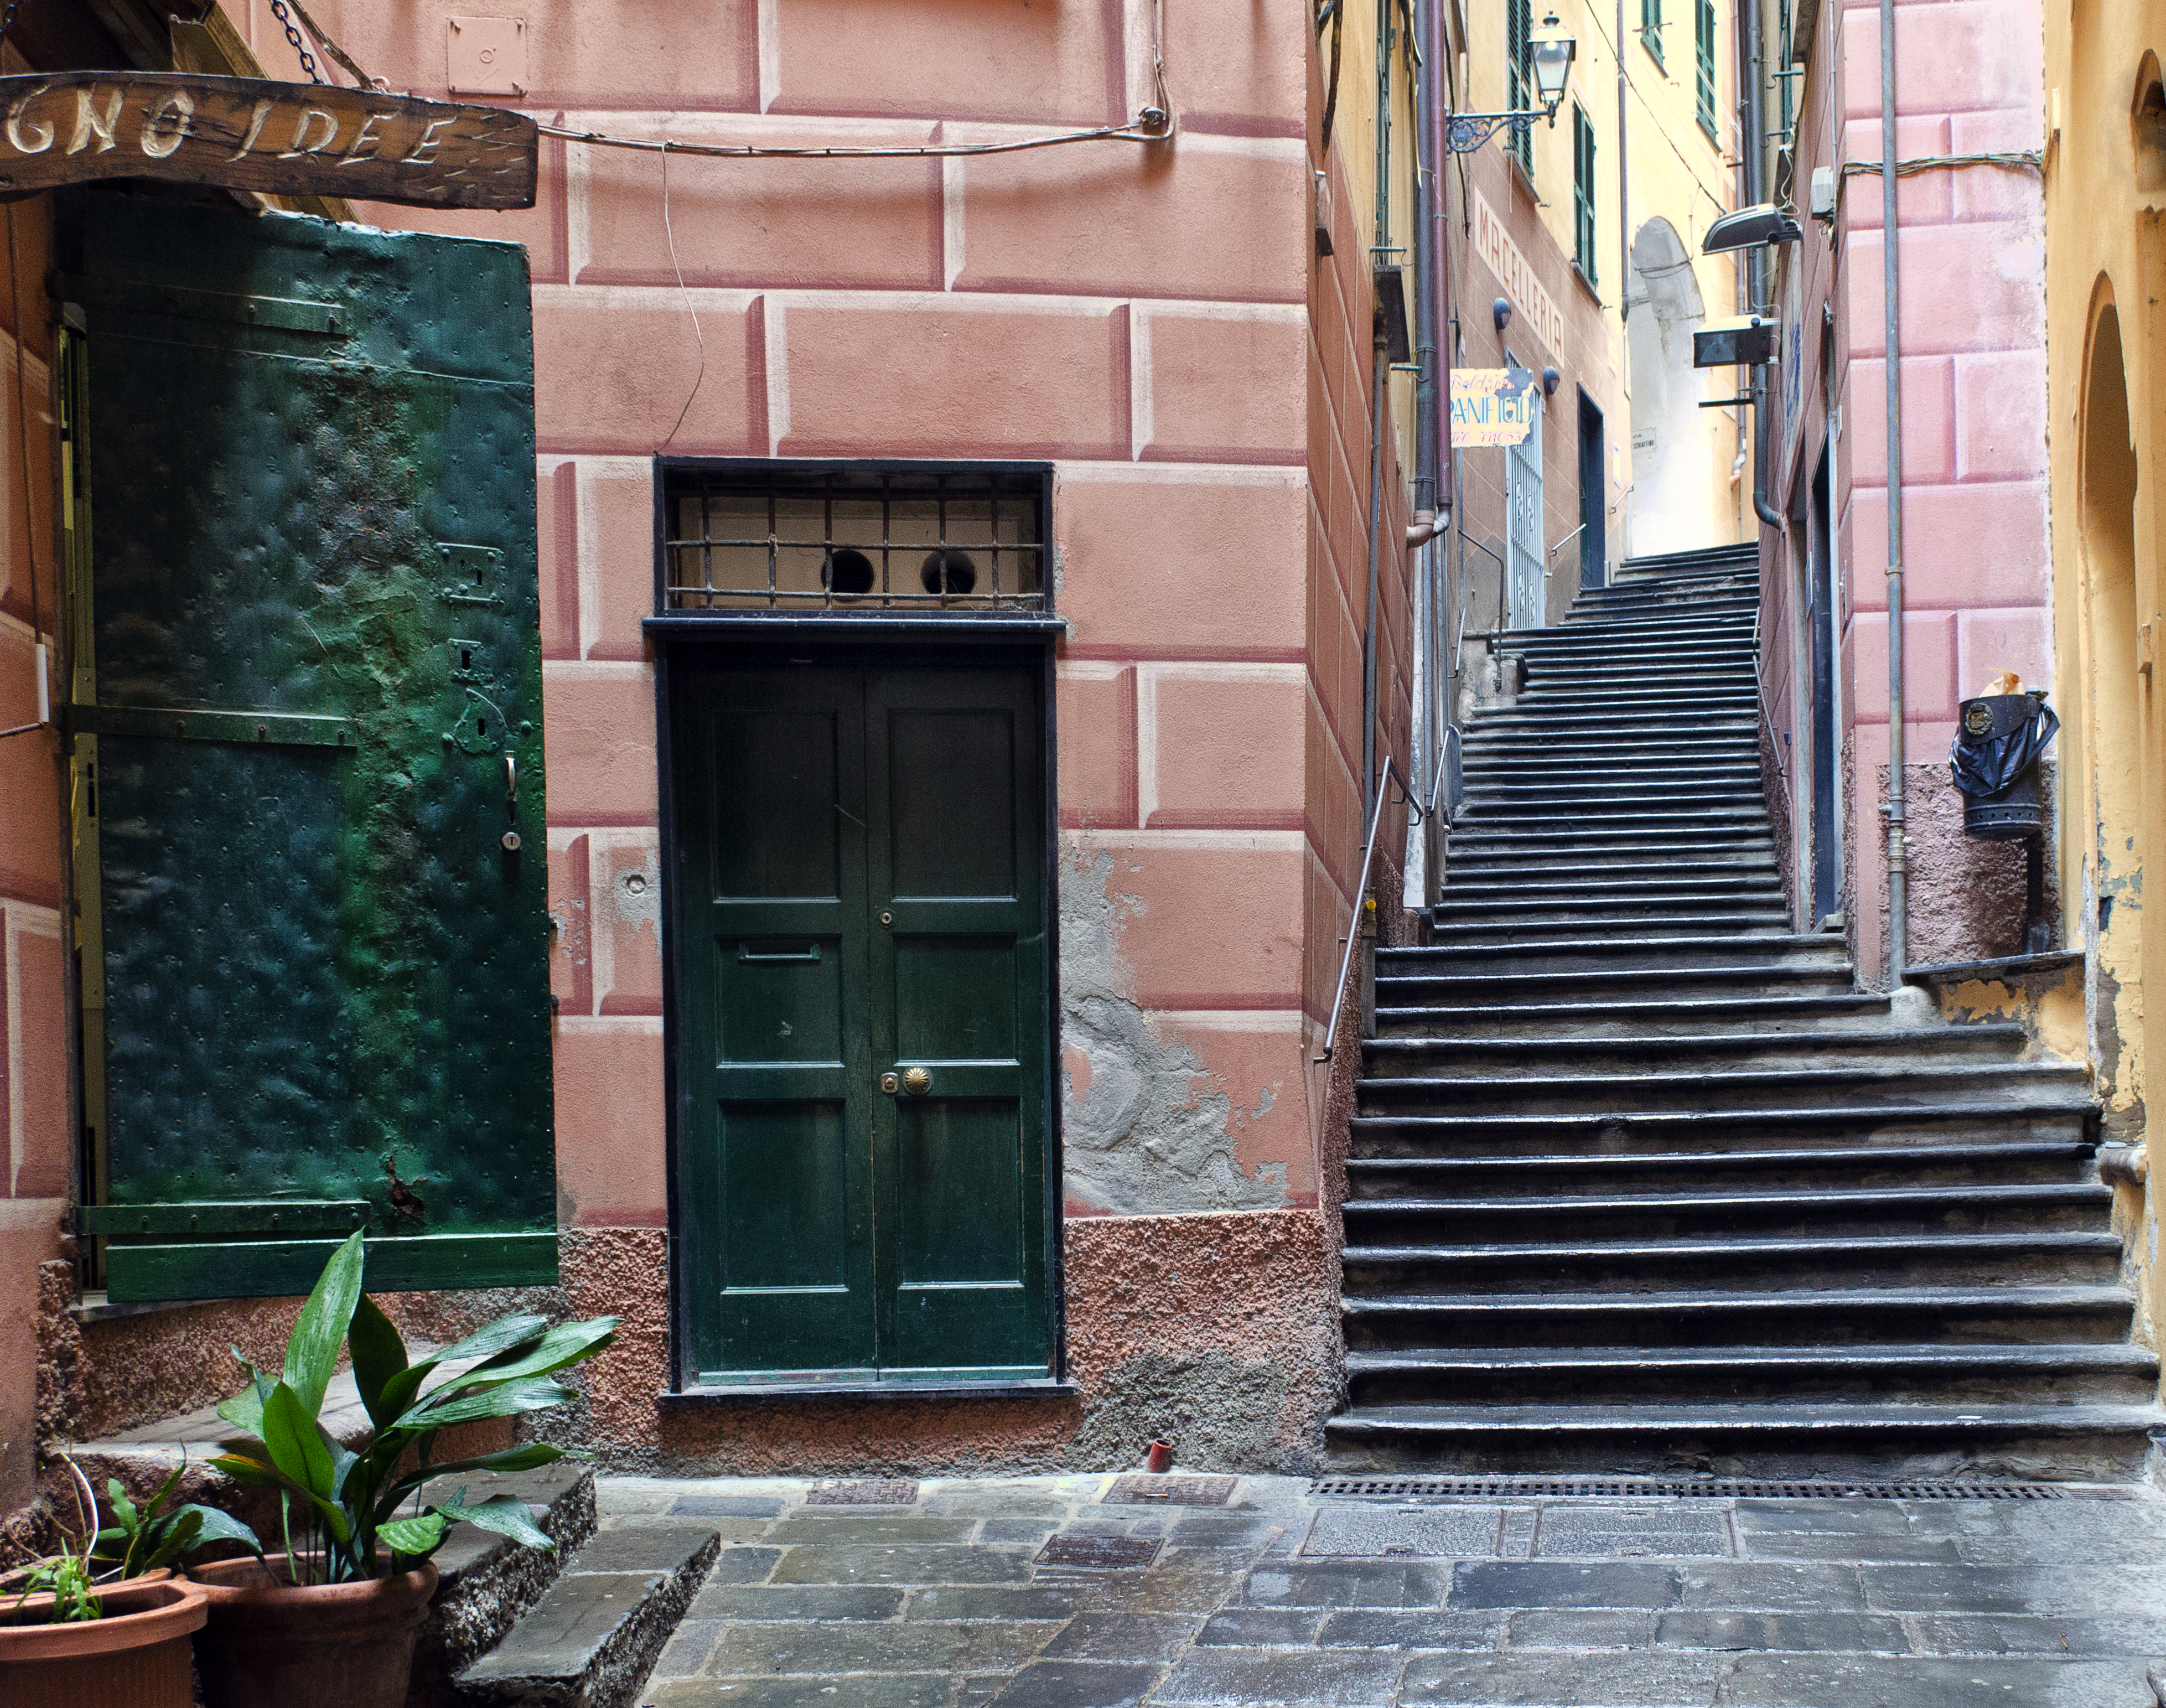
architecture, wood, road, street, house, window, alley, wall, steps, village, color, italy, facade, brick, door, interior design, infrastructure, doors, nikond7000, urban area